Reformation in the Kingdom of Hungary

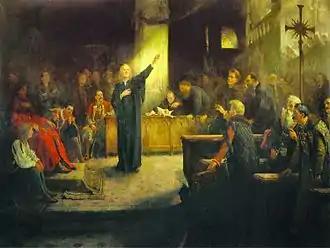
"The Diet of Torda", a painting by Aladár Körösfői-Kriesch

A series of religious disputes between the three Protestant denominations' representatives followed the Diet. A Jesuit friar, János Leleszi, was allowed to attend the meetings as an observer. Secular leaders frequented the disputes and the theological arguments were presented in Hungarian for the first time in October 1569 in Várad. As John Sigismund did not hide his bias against trinitarian theology, his presence made the Reformed preachers uncomfortable. One of them, Péter Károlyi, made a complaint. In response, John Sigismund assured the Reformed pastors that he would never persecute them for their religious views, but he emphatically underlined that he would never allow Melius to expel antitrinitarian preachers from the Partium.